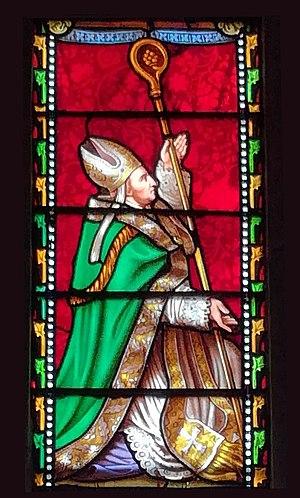
Vitrail de l'église Notre-Dame de Lescure (Valuéjols, Cantal, France). Consécration du sanctuaire de Notre-Dame de Lescure par Mgr Pierre-Antoine-Marie Lamouroux de Pompignac, évêque de Saint-Flour (détail).
Pierre-Antoine-Marie Lamouroux de Pompignac, né le 2 juillet 1802 à Saint-Flour et mort le 23 mai 1877 à Mauriac, était un religieux français du XIXᵉ siècle. Il a été évêque de Saint-Flour pendant vingt ans.